Carrie Chapman Catt

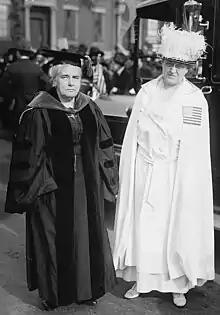
Anna Howard Shaw and Carrie Chapman Catt in 1917

Under Catt's leadership, the movement focused on success by first working for women's suffrage in New York state. Before 1917, only western states had granted female suffrage. After a 1915 campaign failed to win women in New York the right to vote, Catt redoubled her efforts. In 1917 the state approved suffrage. Although Catt, as a resident of New York, had obtained full suffrage, she kept working toward a federal suffrage amendment.